Kremnička and Nemecká massacres

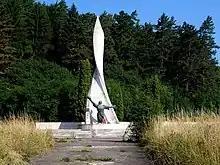
Memorial to the victims of the Slovak National Uprising in Nemecká

The nearby village of Nemecká was chosen as an execution site due to its limestone kilns, which were used to cremate the corpses. Victims were taken from the prison in Banská Bystrica in trucks and shot, before being burned. Because the bodies were burned, the exact number of victims is unknown but according to Israeli historian Gila Fatran, about 900 people were murdered. Einsatskommando 14's records indicate that 205 victims were "racially undesirable", 26 people were suspected of participating in the uprising, and a few of the victims were American, French, Soviet, and Romanian servicemen. The killings at Nemecká took place between 4 and 11 January 1945; both the Hlinka Guardsmen and Einsatzkommando 14 participated in the killings.